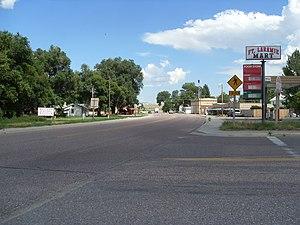
Fort Laramie est une municipalité américaine située dans le comté de Goshen au Wyoming.